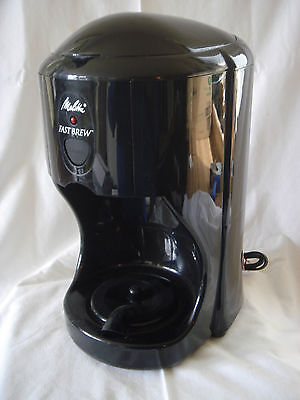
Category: coffee maker